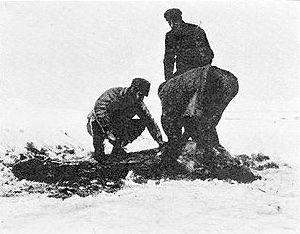
L'expédition Southern Cross, officiellement connue sous le nom de la British Antarctic Expedition 1898–1900, est la première entreprise britannique de l'Âge héroïque de l'exploration en Antarctique et la pionnière des expéditions plus connues de Robert Falcon Scott et Ernest Shackleton au cours de la décennie suivante. Elle est le fruit de l'explorateur et professeur Carsten Borchgrevink, britannique d'origine norvégienne. Ce dernier envisage la première mission d'hivernage au cap Adare en Antarctique, au nord de la péninsule Adare, avant de faire les premières explorations de l'intérieur du continent, alors totalement inexploré. L'ensemble de l'expédition est financé par l'éditeur britannique de magazines Sir George Newnes.